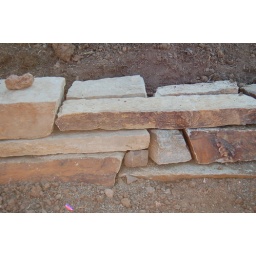
rock wall in progress